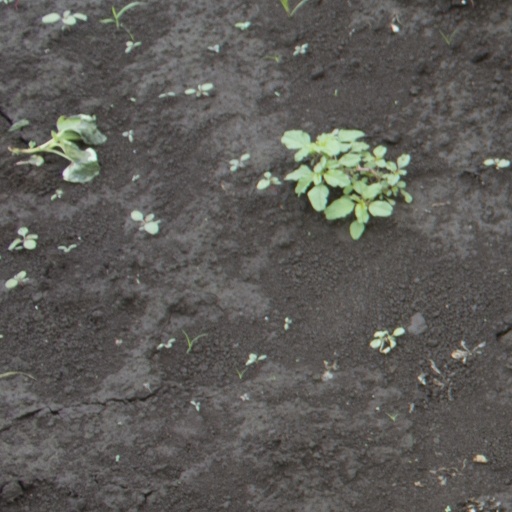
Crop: soybean